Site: brandenburg
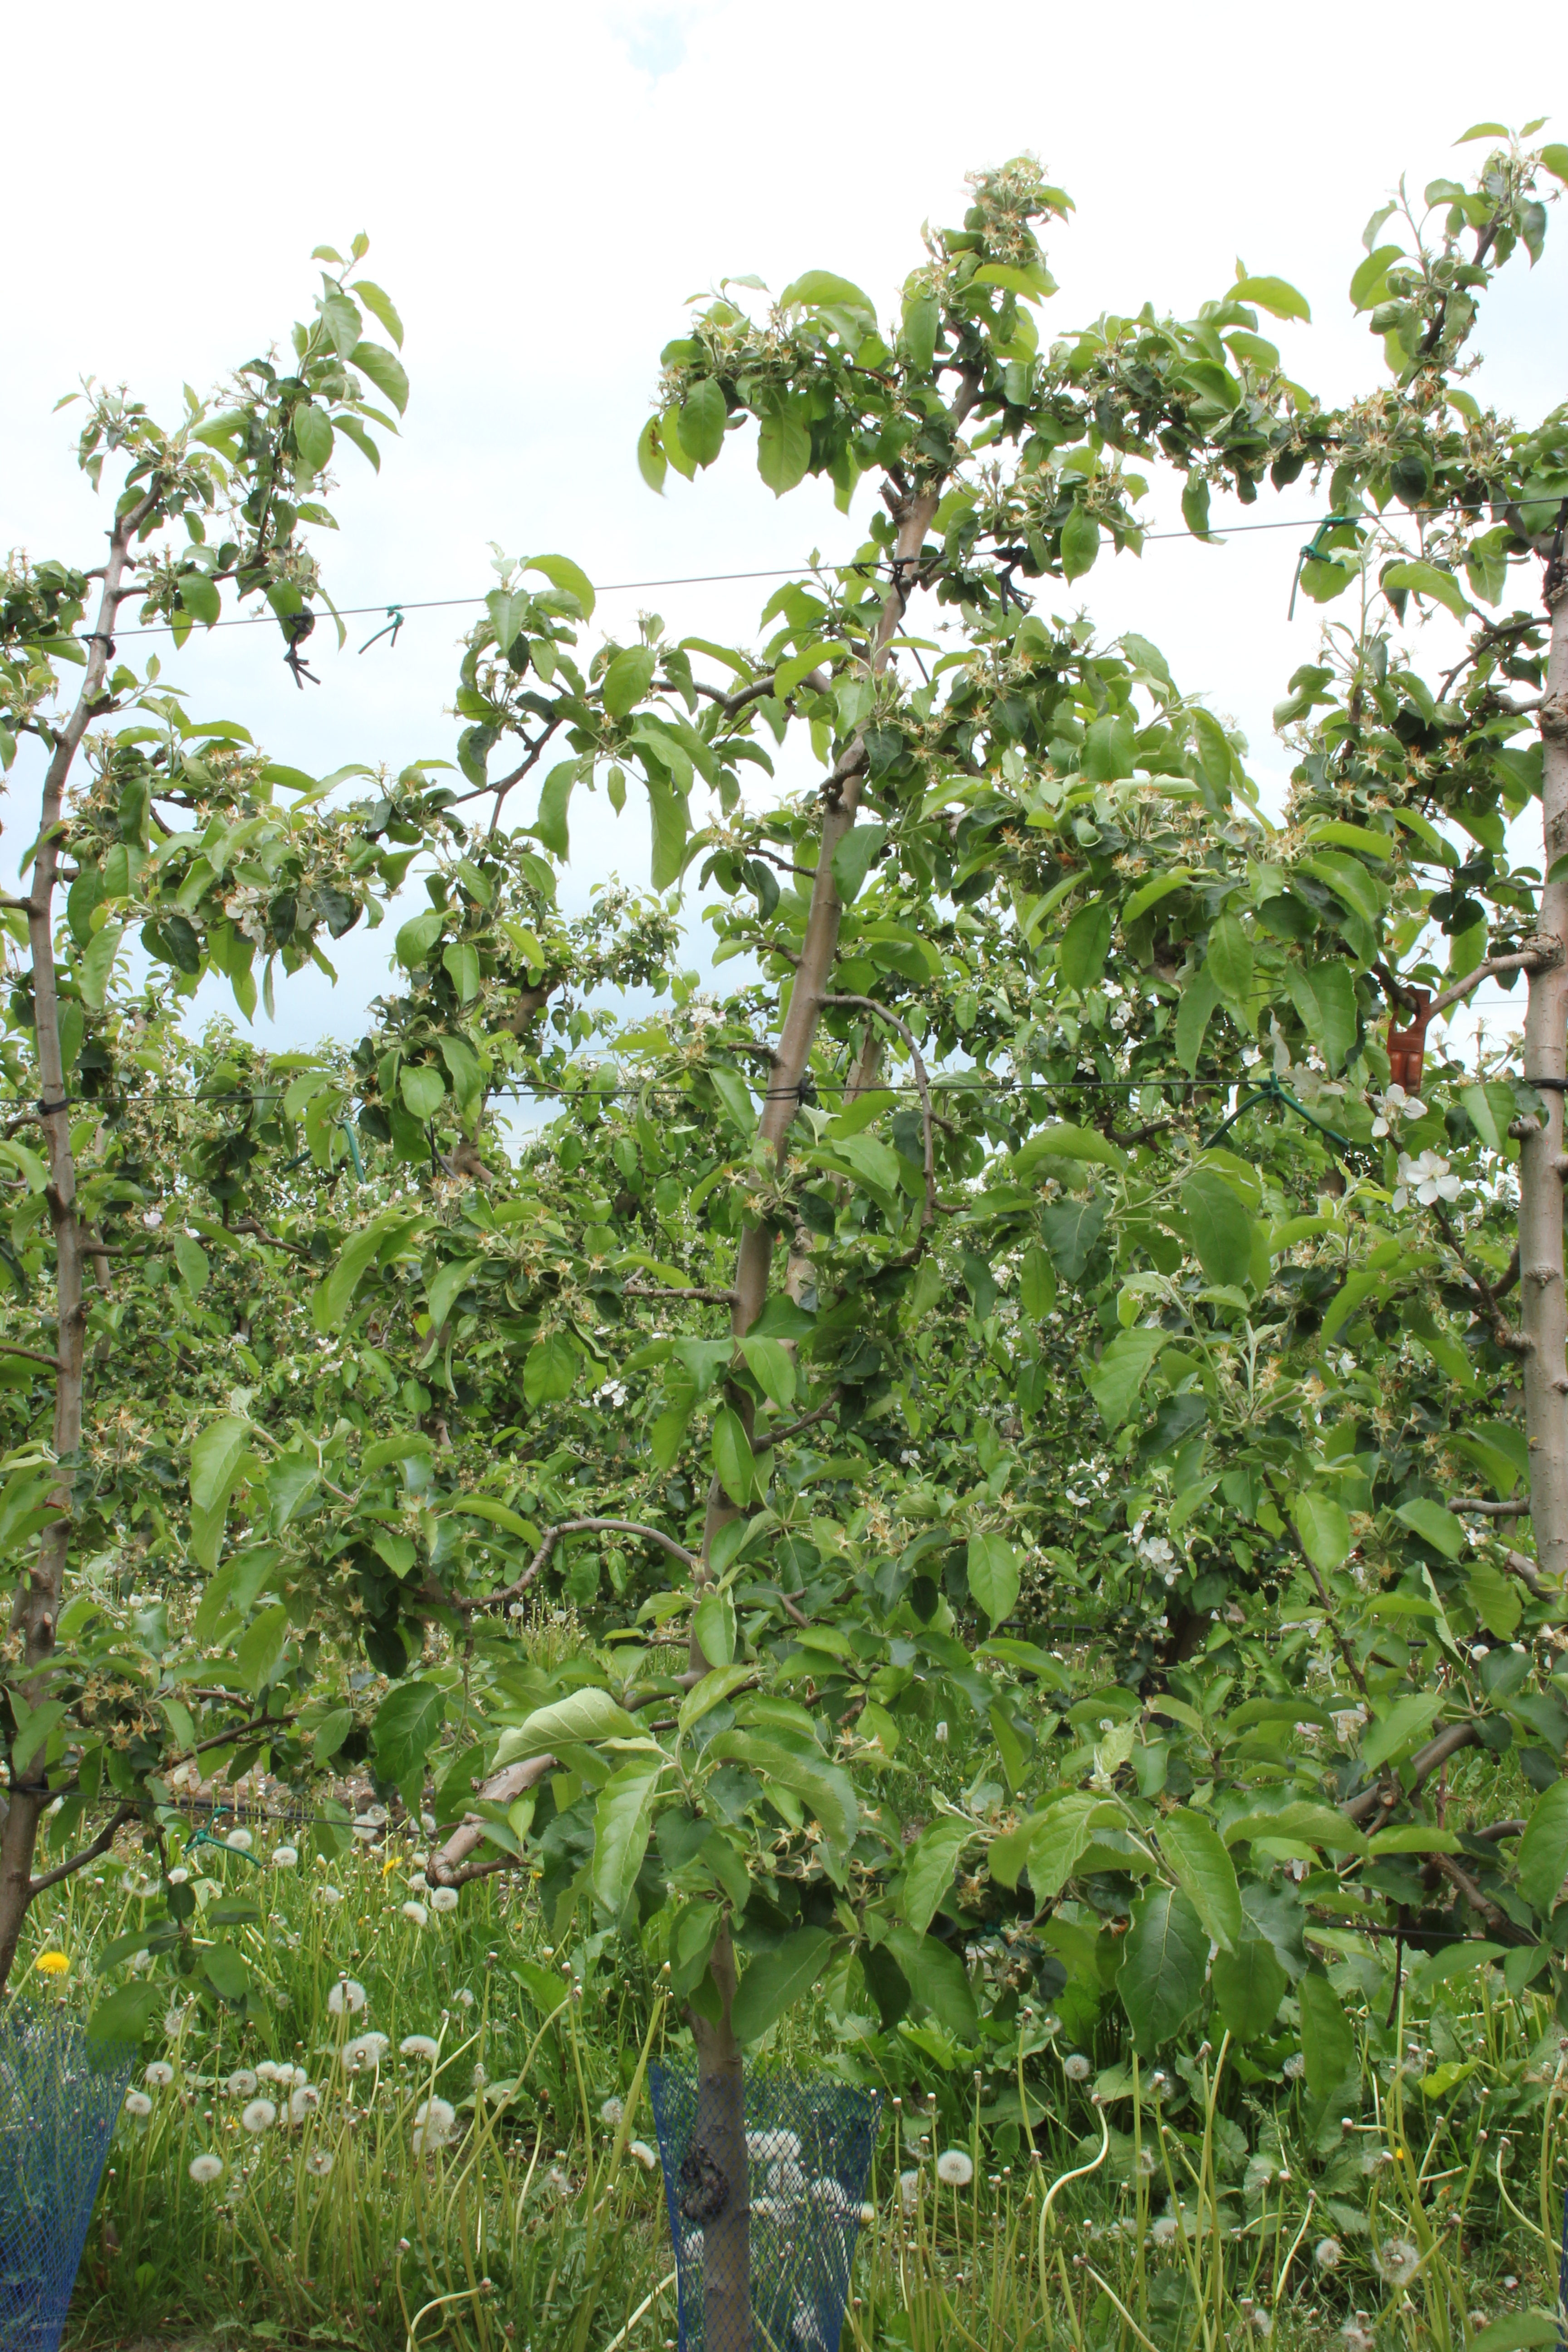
Growth stage (BBCH 67): Flowering